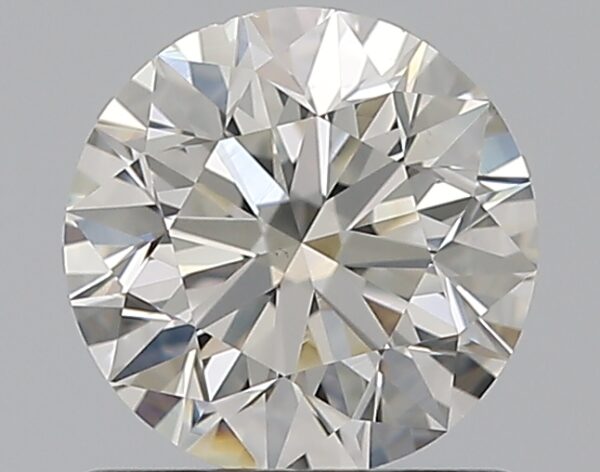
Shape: round
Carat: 0.9
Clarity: VS2
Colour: I
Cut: EX
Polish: EX
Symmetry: EX
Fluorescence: N
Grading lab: GIA
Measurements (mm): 6.08 x 6.12 x 3.88